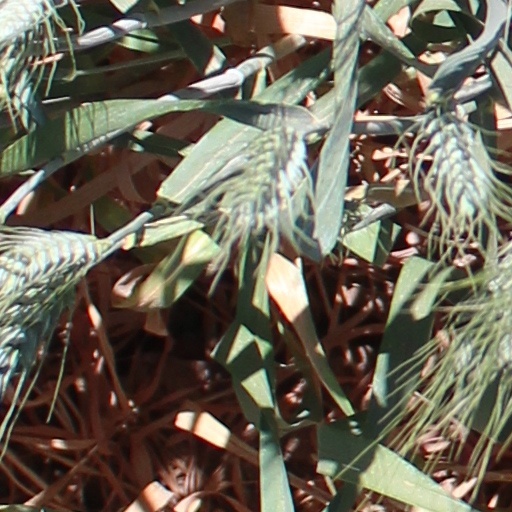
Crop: wheat